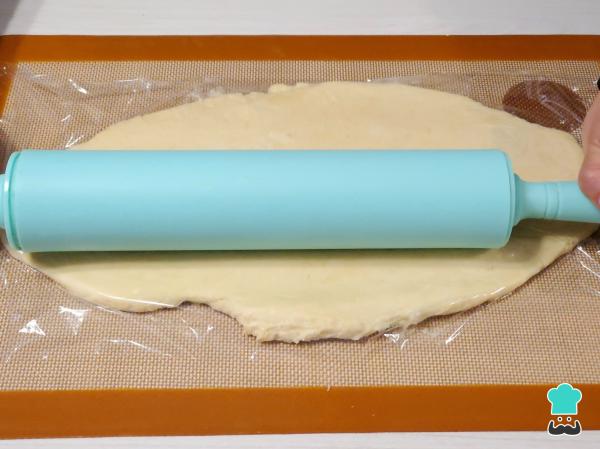
Seguidamente, estira la masa entre dos papeles manteca, tapetes de silicona o papel film de esta manera no agregarás más harina a la receta. Debe quedar de un grosor de 4mm aproximadamente. Refrigera y deja reposar por 2 horas o mejor si es por toda la noche.